Summerville (Augusta, Georgia)

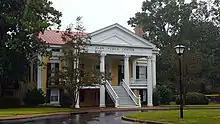
Reid-Jones-Carpenter House

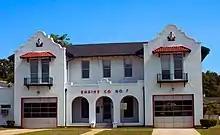
The former Engine Company No. 7 in the Summerville neighborhood is designed in the Spanish Colonial Revival style.

On May 22, 1980, Summerville was added to the National Register of Historic Places, bounding from Highland Ave., Heard Ave., Wrightsboro Rd., Milledge Rd., and Cumming Rd.